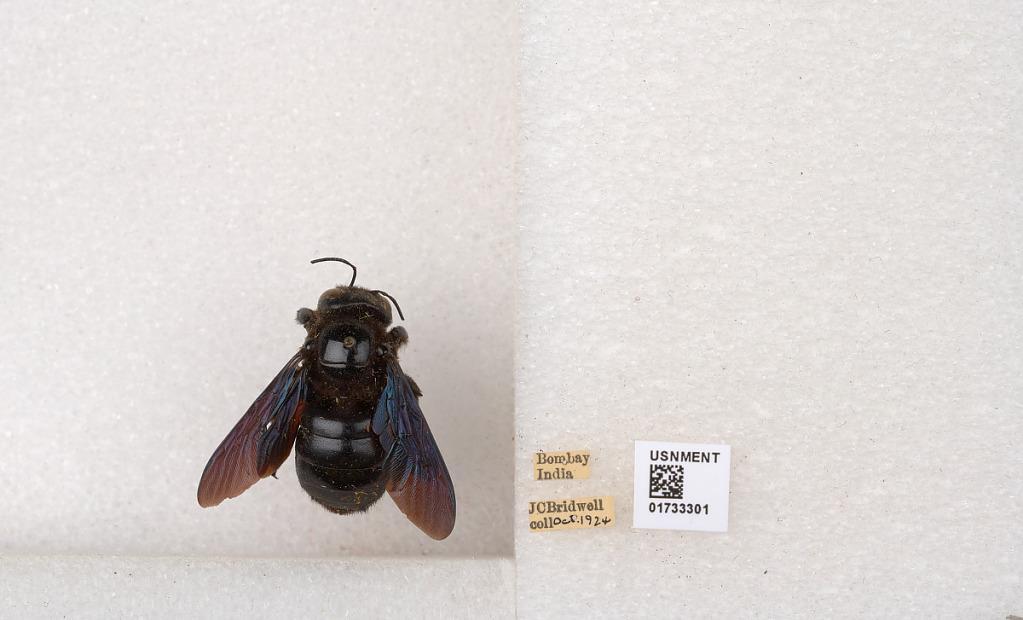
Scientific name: Xylocopa (Ctenoxylocopa) fenestrata (Fabricius)
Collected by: J. Bridwell
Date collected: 1924-10-1
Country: India
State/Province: Maharashtra
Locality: Bombay